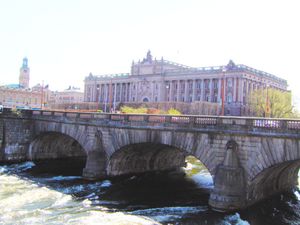
Norrström
Norrbro hvor Norrström fosser ned mod Stockholms ström og Østersøen
Norrström er en kort flod i Stockholm og det primære udløb fra Mälaren til Østersøen. Den er den vandvej, der var den strategiske anledning til Stockholms beliggenhed.